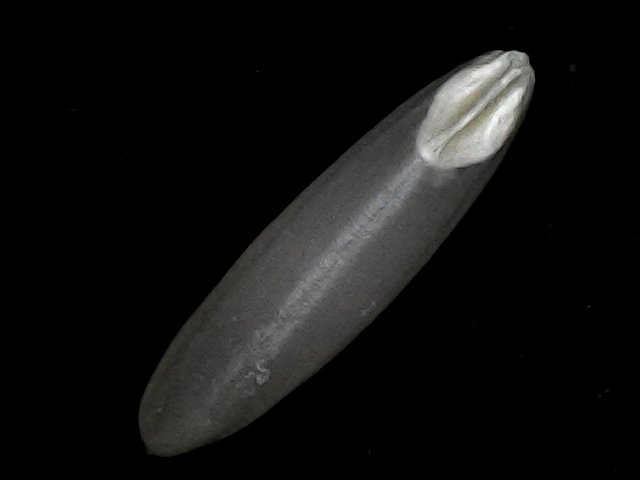
Rice variety: BRRI102